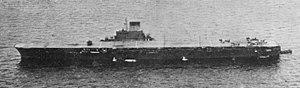
Créés peu après l'invention de l'aviation militaire pendant la Première Guerre mondiale, les porte-avions ont d'abord été considérés comme des bâtiments auxiliaires et n'ont joué un rôle majeur dans la guerre navale qu'à partir de la Seconde Guerre mondiale. Il a fallu l'attaque de Pearl Harbor de décembre 1941 pour démontrer la supériorité de l'aviation embarquée sur la grosse artillerie des navires de ligne, grâce à sa portée incomparablement plus grande pour une force de frappe équivalente. La bataille de la mer de Corail, en mai 1942, est le premier affrontement uniquement aéronaval de l'histoire, dans lequel les forces navales japonaises et américaines s'affrontèrent par avions interposés sans jamais être à portée de canon. En 1944-45, les plus grands cuirassés japonais jamais construits coulent sous les attaques de l'aviation embarquée américaine.